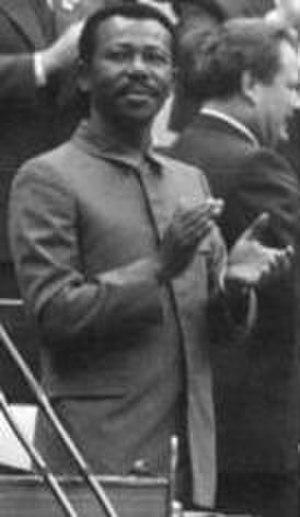
La guerre de l'Ogaden est une guerre qui oppose l'Éthiopie et la Somalie entre le 23 juillet 1977 et le 23 mars 1978. Le conflit débute avec l'invasion de l'Ogaden par les troupes de Siad Barre afin de constituer la Grande Somalie. Après une première phase du conflit favorable à l'armée somalienne, la situation se renverse en février 1978 et la guerre s'achève par une victoire éthiopienne. Se déroulant durant la guerre froide, ce conflit entraîne l'intervention des deux blocs.
La Corne de l'Afrique, et en particulier le territoire de l'actuelle Éthiopie, se trouve au cœur de l'histoire de l'humanité. On y trouve les restes de certains des plus anciens hominidés connus mais également les plus anciennes traces de l'homo sapiens moderne, après le Maroc depuis mai 2017 - Djebel Irhoud, 300 000 ans.
L'Éthiopie, en forme longue la république démocratique fédérale d’Éthiopie, en amharique Ītyōṗṗyā, ኢትዮጵያ et ye-Ītyōṗṗyā Fēdēralāwī Dīmōkrāsīyāwī Rīpeblīk, የኢትዮጵያ ፌዴራላዊ ዲሞክራሲያዊ ሪፐብሊክ, est un État de la Corne de l'Afrique. L'Éthiopie a des frontières communes avec l'Érythrée au nord, la Somalie à l'est-sud-est, le Soudan au nord-ouest, le Soudan du Sud à l'ouest-sud-ouest, le Kenya au sud et la république de Djibouti au nord-est. Depuis l'indépendance de l'Érythrée en 1993, l'Éthiopie n'a plus d'accès à la mer.